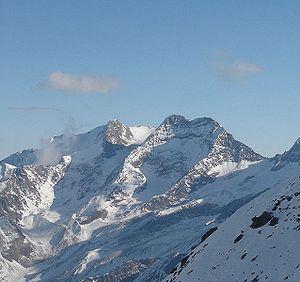
Le Lagginhorn est une montagne des Alpes valaisannes. Avec le Fletschhorn et le Weissmies, il forme un chaînon de trois sommets, à l'est de la vallée de Saas. En randonnée, le tour de ce chaînon débute à la Weissmieshütte à une altitude de 2 726 mètres.